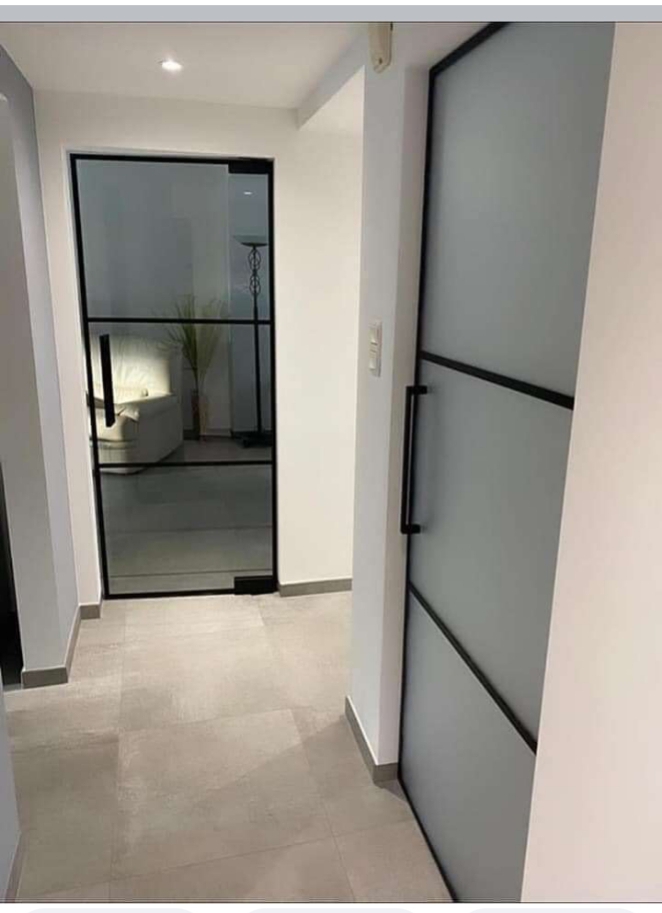
Bu fukk ak ñaareelu photo bi maa ngi gis benn ay bunt yu rafet ak ay carreaux yu rafet. Bunt yi am na lu ñuul am ay jàppukaay ay ubukaay, bunt yi rafet a rafet lool. Bunt yi rafet lool.